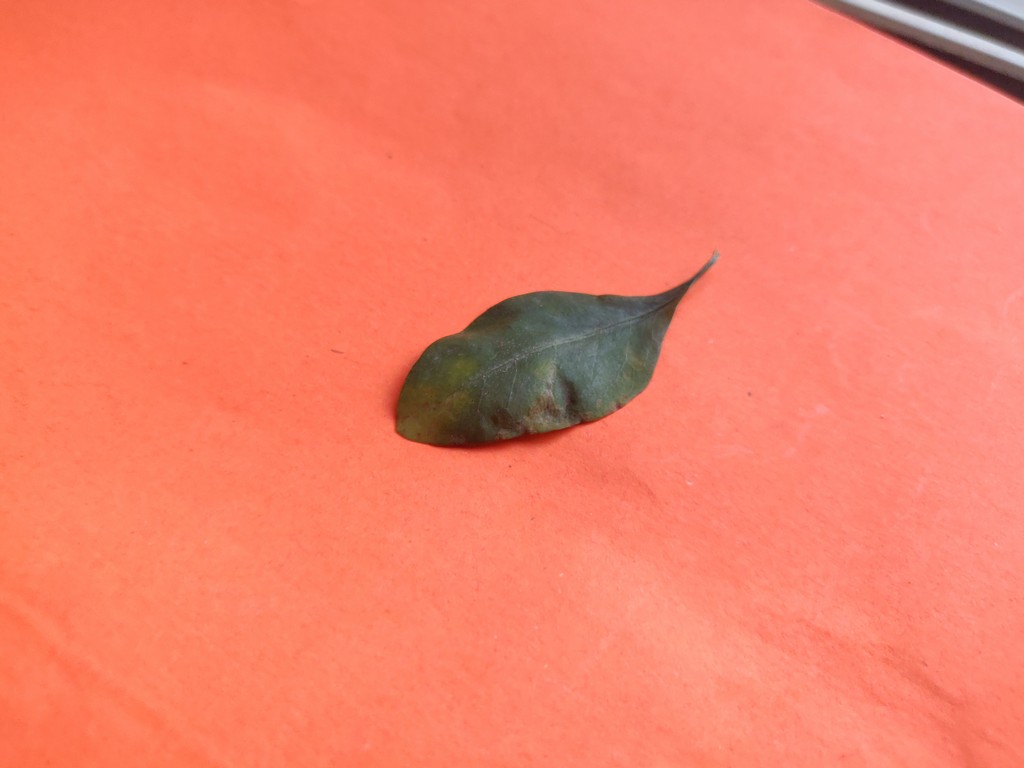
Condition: Unhealthy
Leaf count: single
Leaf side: front